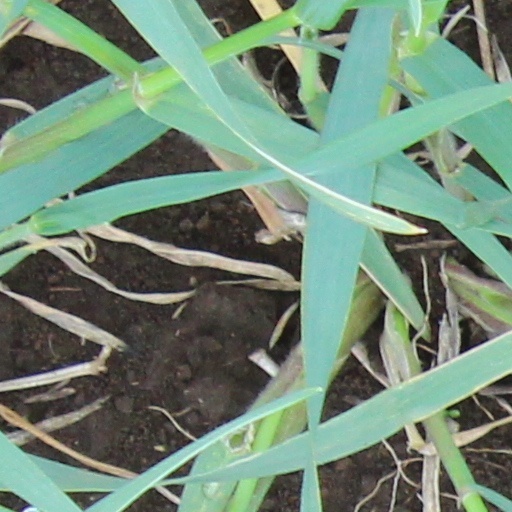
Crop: wheat